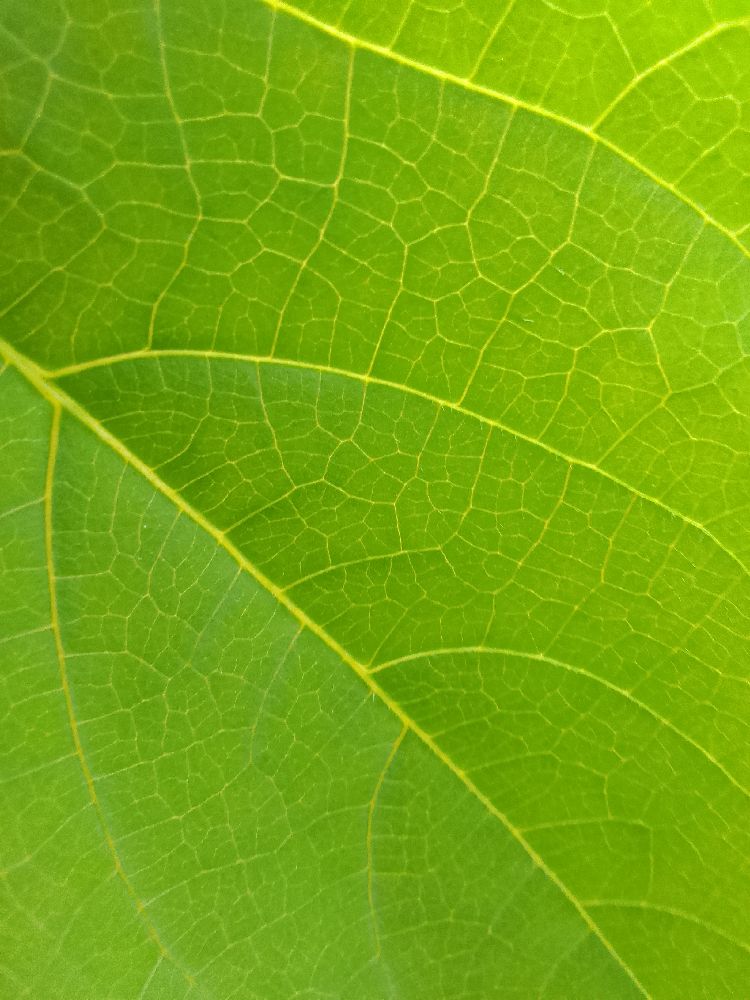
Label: healthy